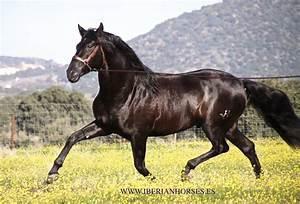
horse